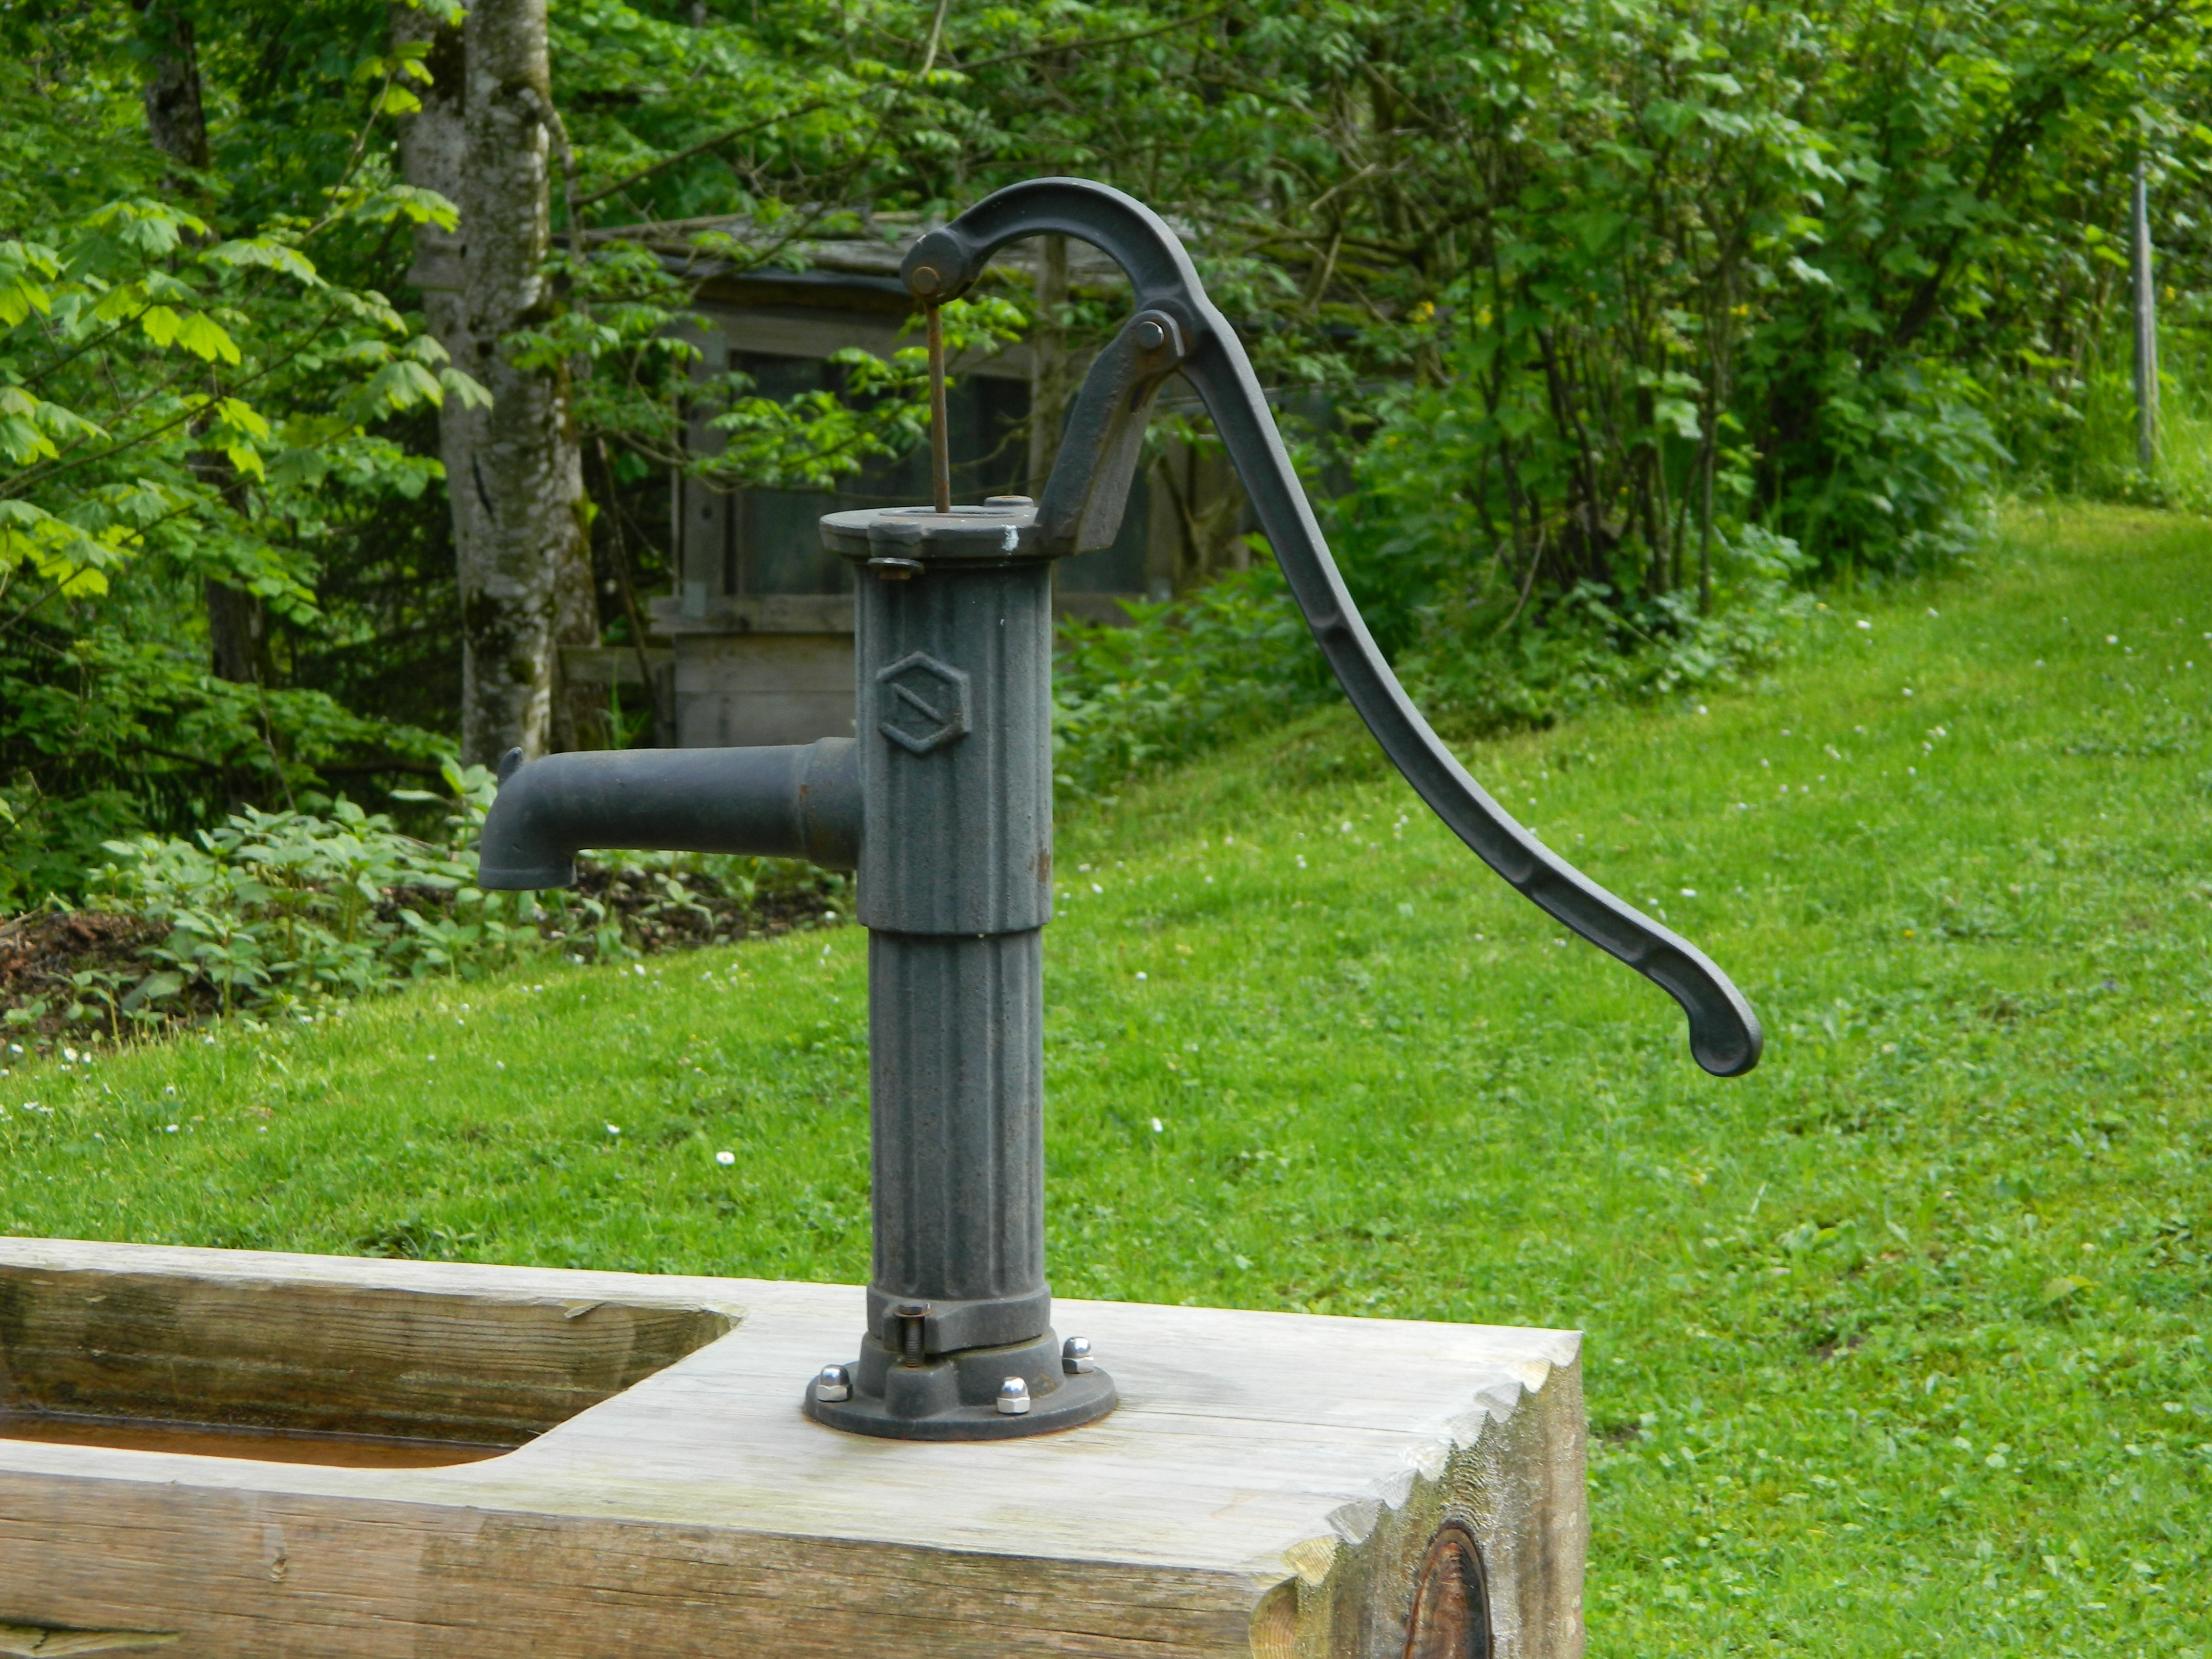
lawn, garden, lighting, sculpture, fountain, basin, man made object, outdoor play equipment